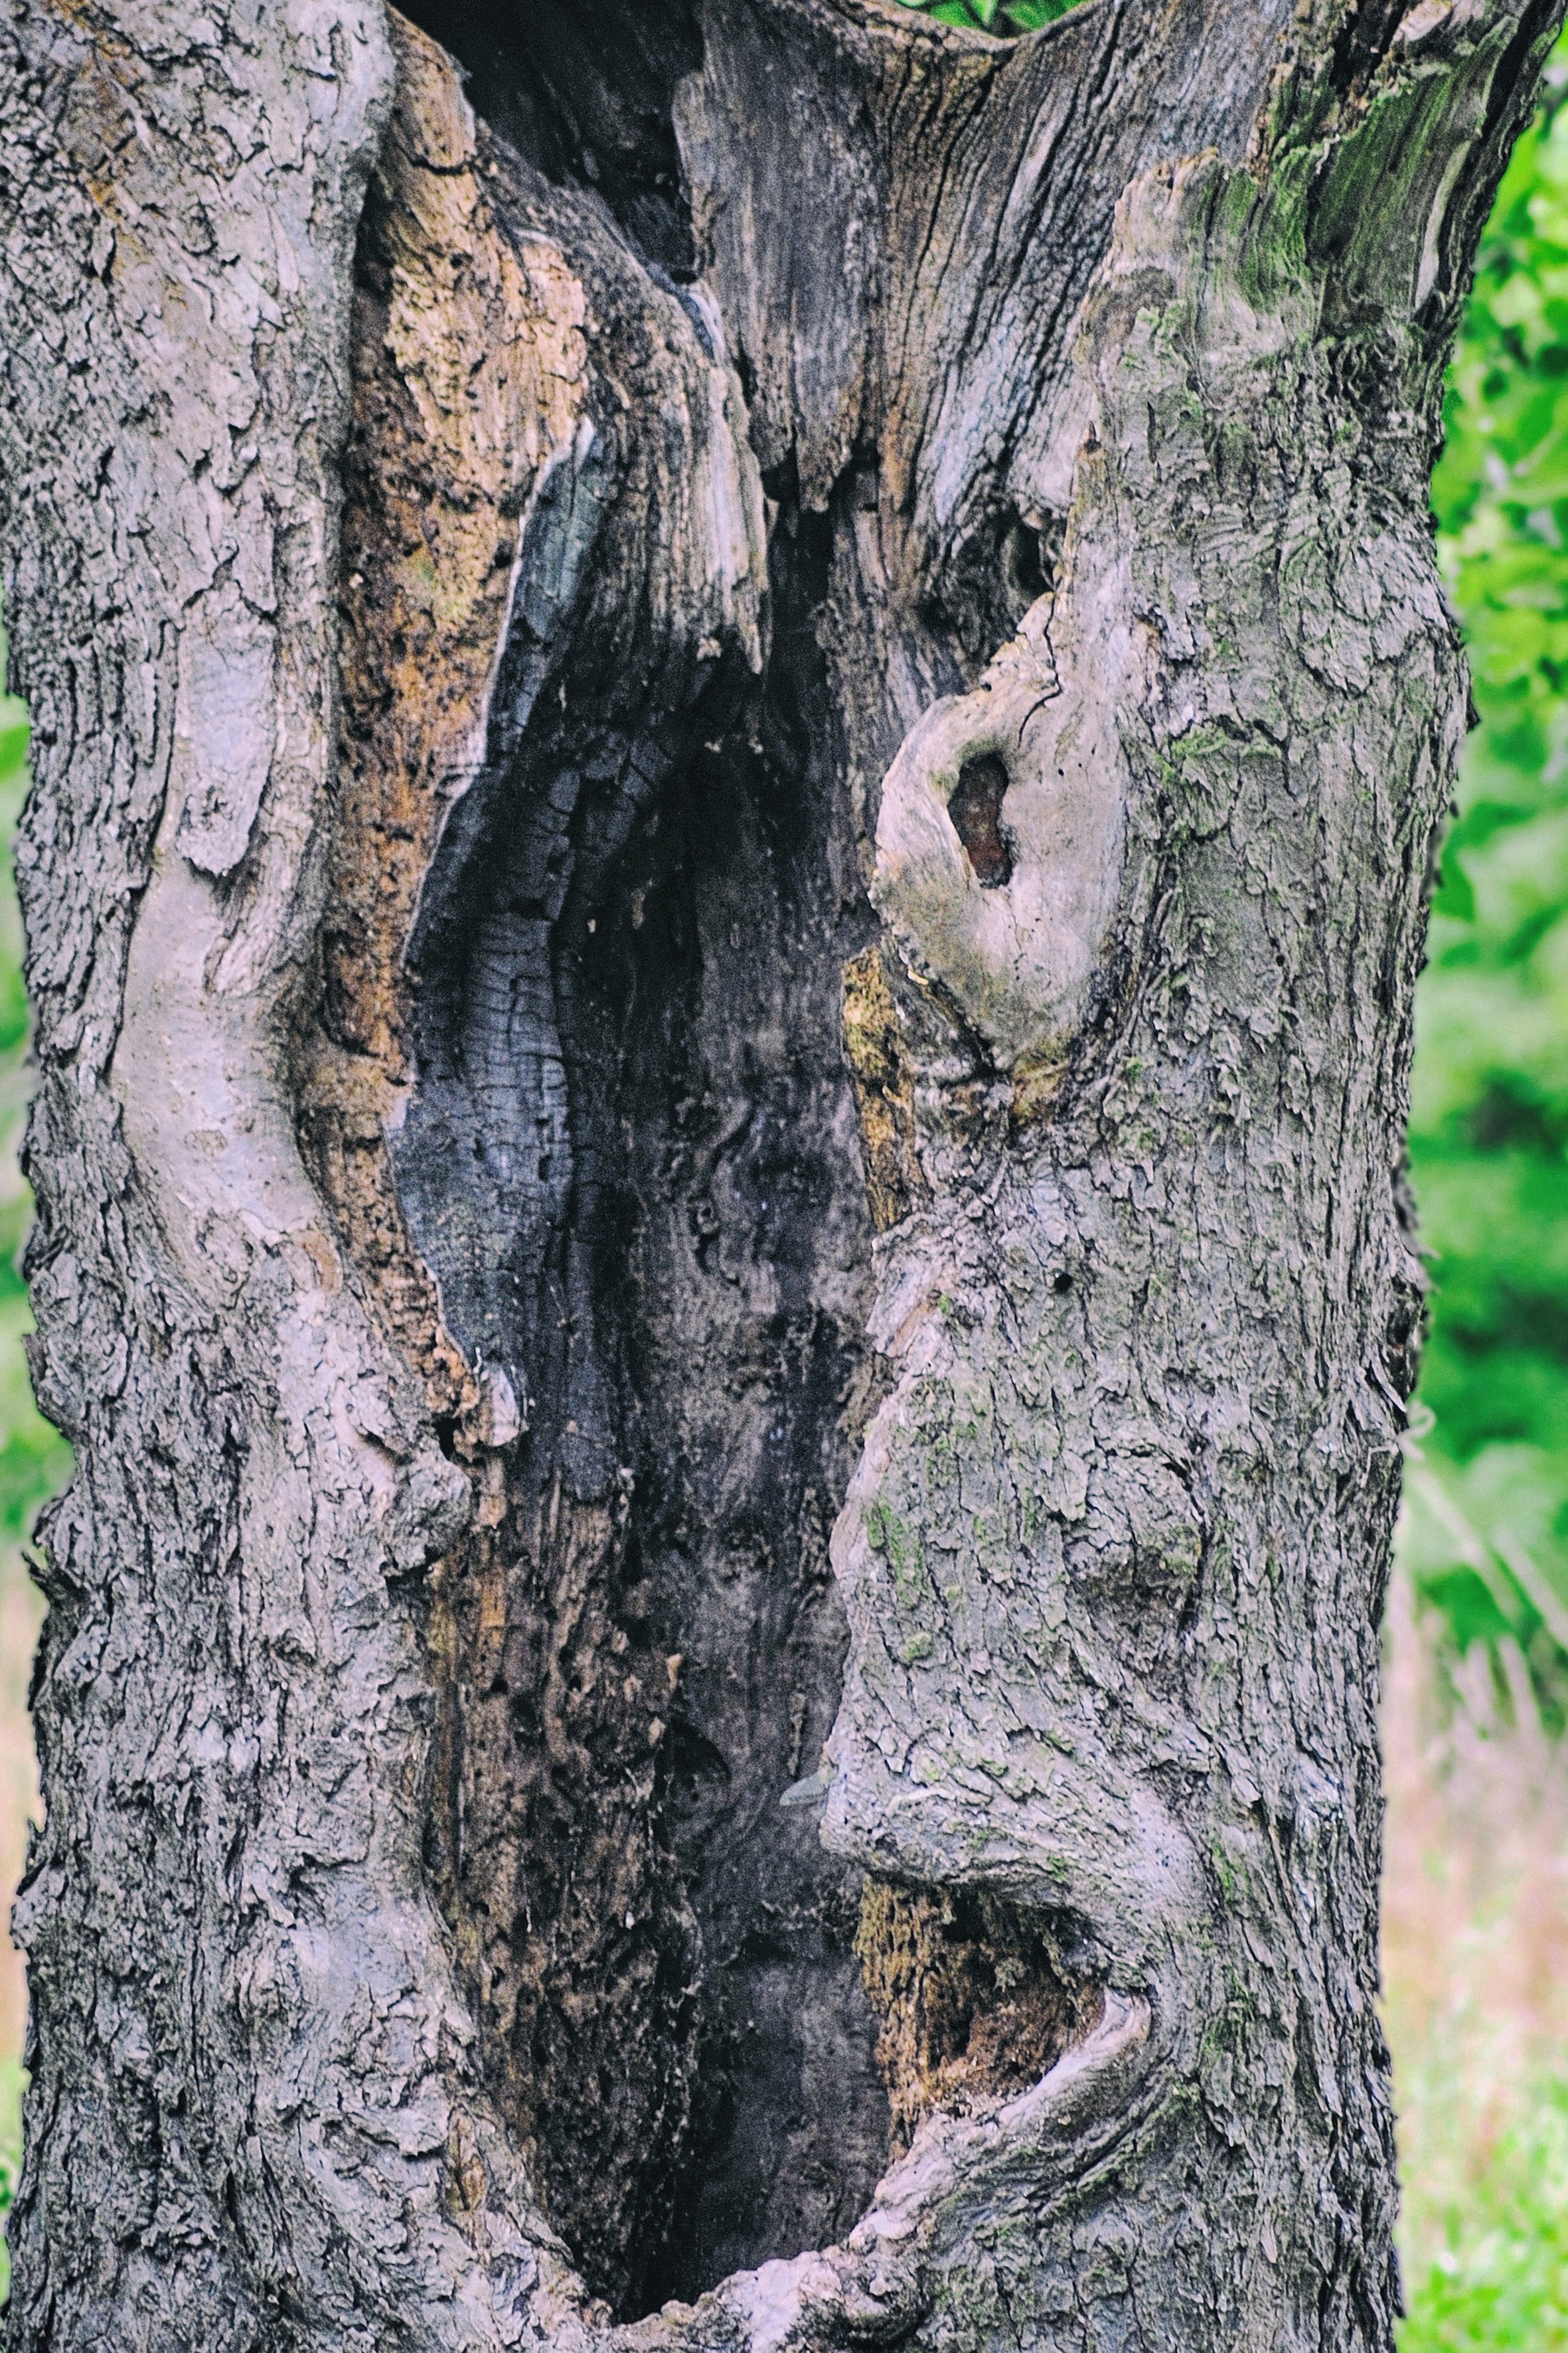
landscape, tree, nature, branch, plant, wood, leaf, flower, trunk, log, birch, botany, flora, tribe, oak, woodland, morsch, flowering plant, hollowed out, plant stem, woody plant, land plant